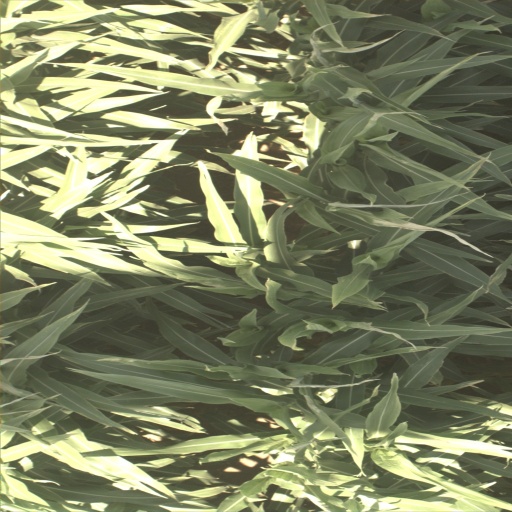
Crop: sorghum